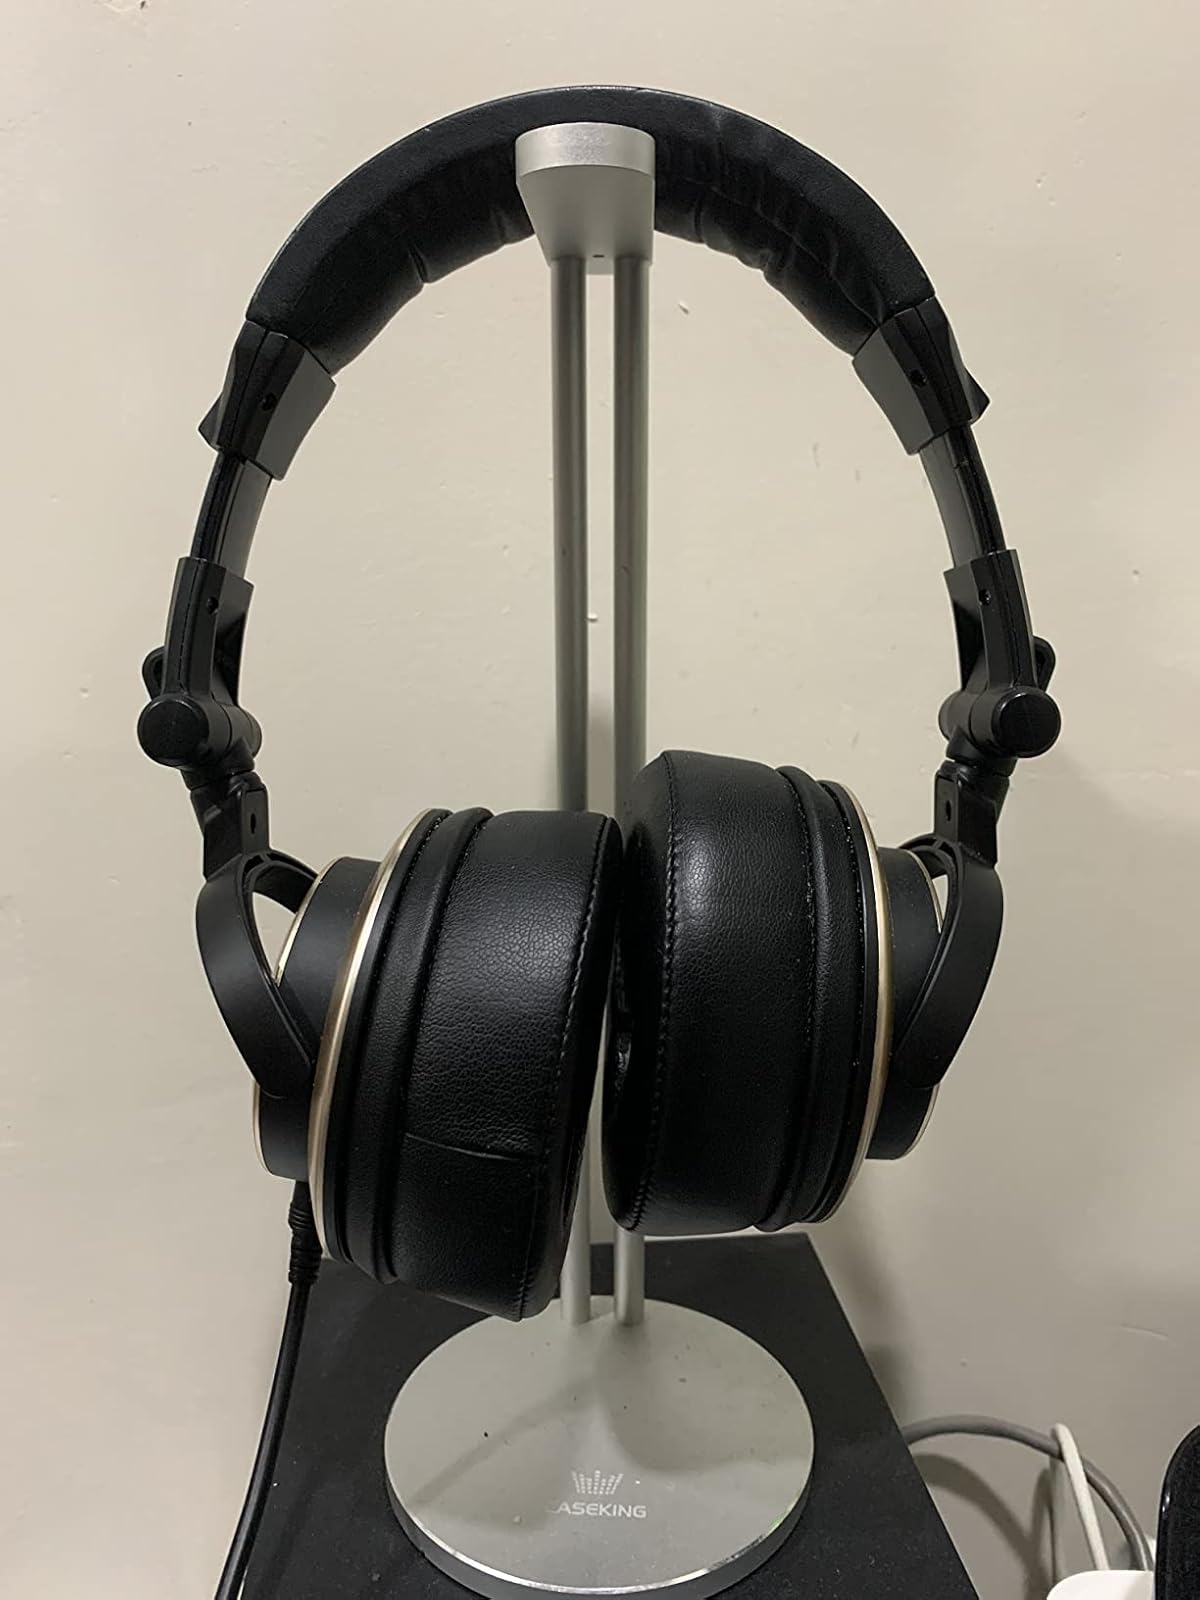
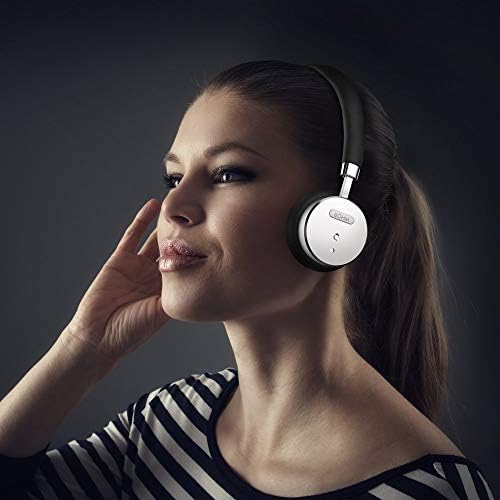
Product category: headphones
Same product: no